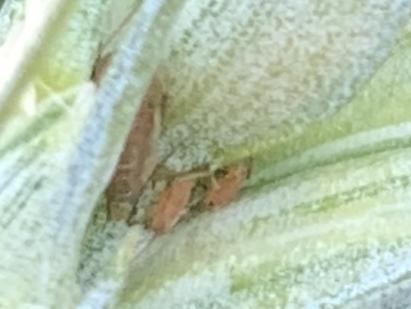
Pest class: english_grain_aphid